United States involvement in regime change

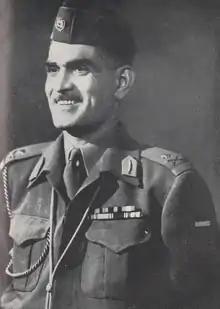
During the coup, the Ba'ath Party executed Iraq's prime minister, Brigadier Abd al-Karim Qasim (pictured), and desecrated his corpse on Iraqi television.

Fulgencio Batista was a military dictator who seized power in Cuba in March 1952 via a coup d'état and was backed by the U.S. government until March 1958. His regime was overthrown on December 31, 1958, thus bringing an end to the Cuban Revolution that was led by Fidel Castro and his 26th of July Movement. Castro became President in February 1959. The CIA backed a force composed of CIA-trained Cuban exiles to invade Cuba with support and equipment from the US military, in an attempt to overthrow Castro's government. The invasion was launched in April 1961, three months after John F. Kennedy assumed the presidency in the United States, but the Cuban armed forces defeated the invading combatants within three days.